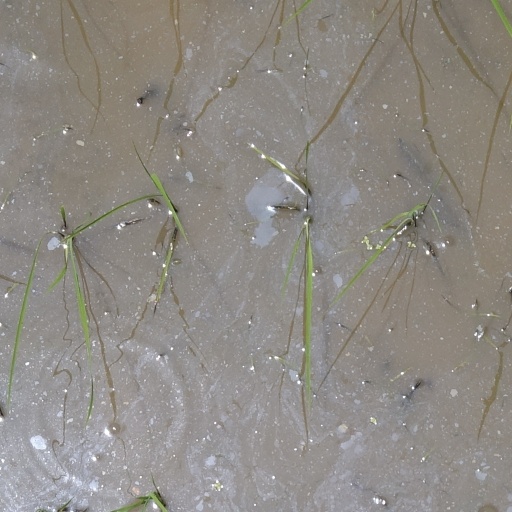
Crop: rice